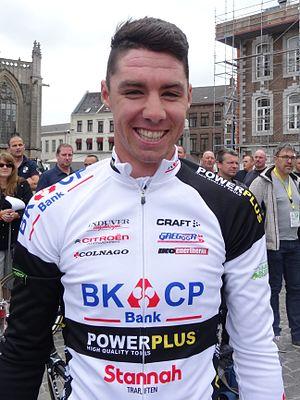
Reportage photographique réalisé le dimanche 15 juin à l'occasion du départ et de l'arrivée du Tour du Limbourg 2014 à Tongres, Belgique.
La saison 2014 de l'équipe cycliste BKCP-Powerplus est la sixième de cette équipe.
Vincent Baestaens est un coureur cycliste belge, membre de l'équipe Telenet-Fidea Lions. Spécialiste du cyclo-cross, il a notamment été champion d'Europe de cyclo-cross juniors en 2006 et champion de Belgique espoirs en 2009.